Meteg

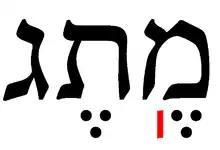
Final meteg (colored in red) occurring here to the left of the segol vowel point, below the first letter mem.

Meteg (or meseg or metheg, Hebrew: , lit. 'bridle', also , lit. 'bellowing', , or ) is a punctuation mark used in Biblical Hebrew for stress marking. It is a vertical bar placed under the affected syllable.